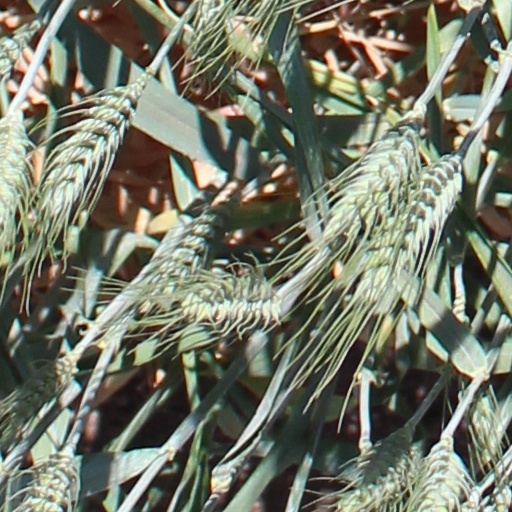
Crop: wheat